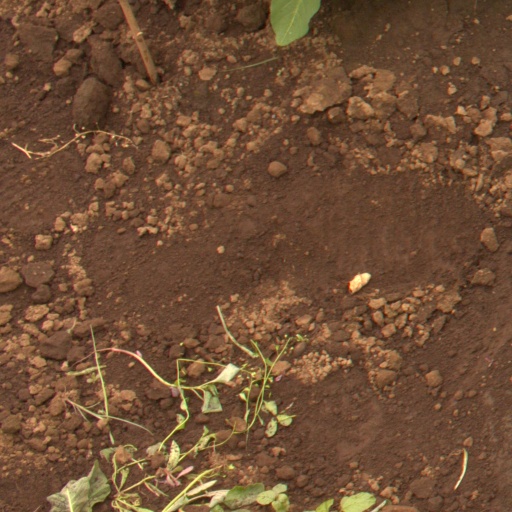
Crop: soybean